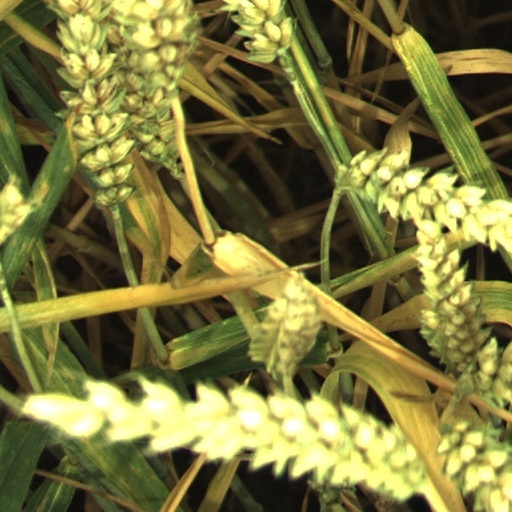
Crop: wheat